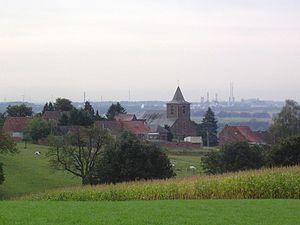
Henripont vu depuis le Chemin aux loups, en bordure du Bois de la Houssière.
Henripont est une section de la commune belge de Braine-le-Comte située en Région wallonne dans la province de Hainaut.